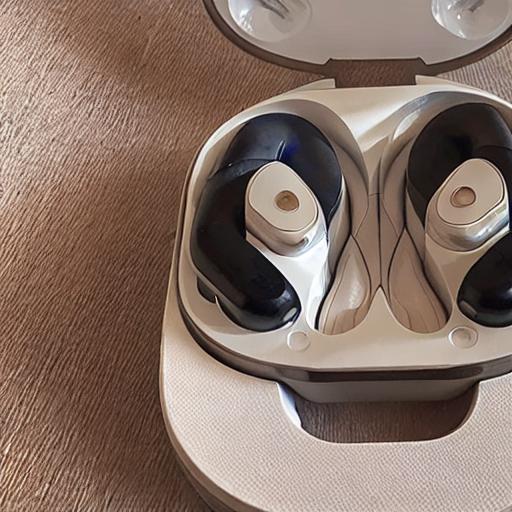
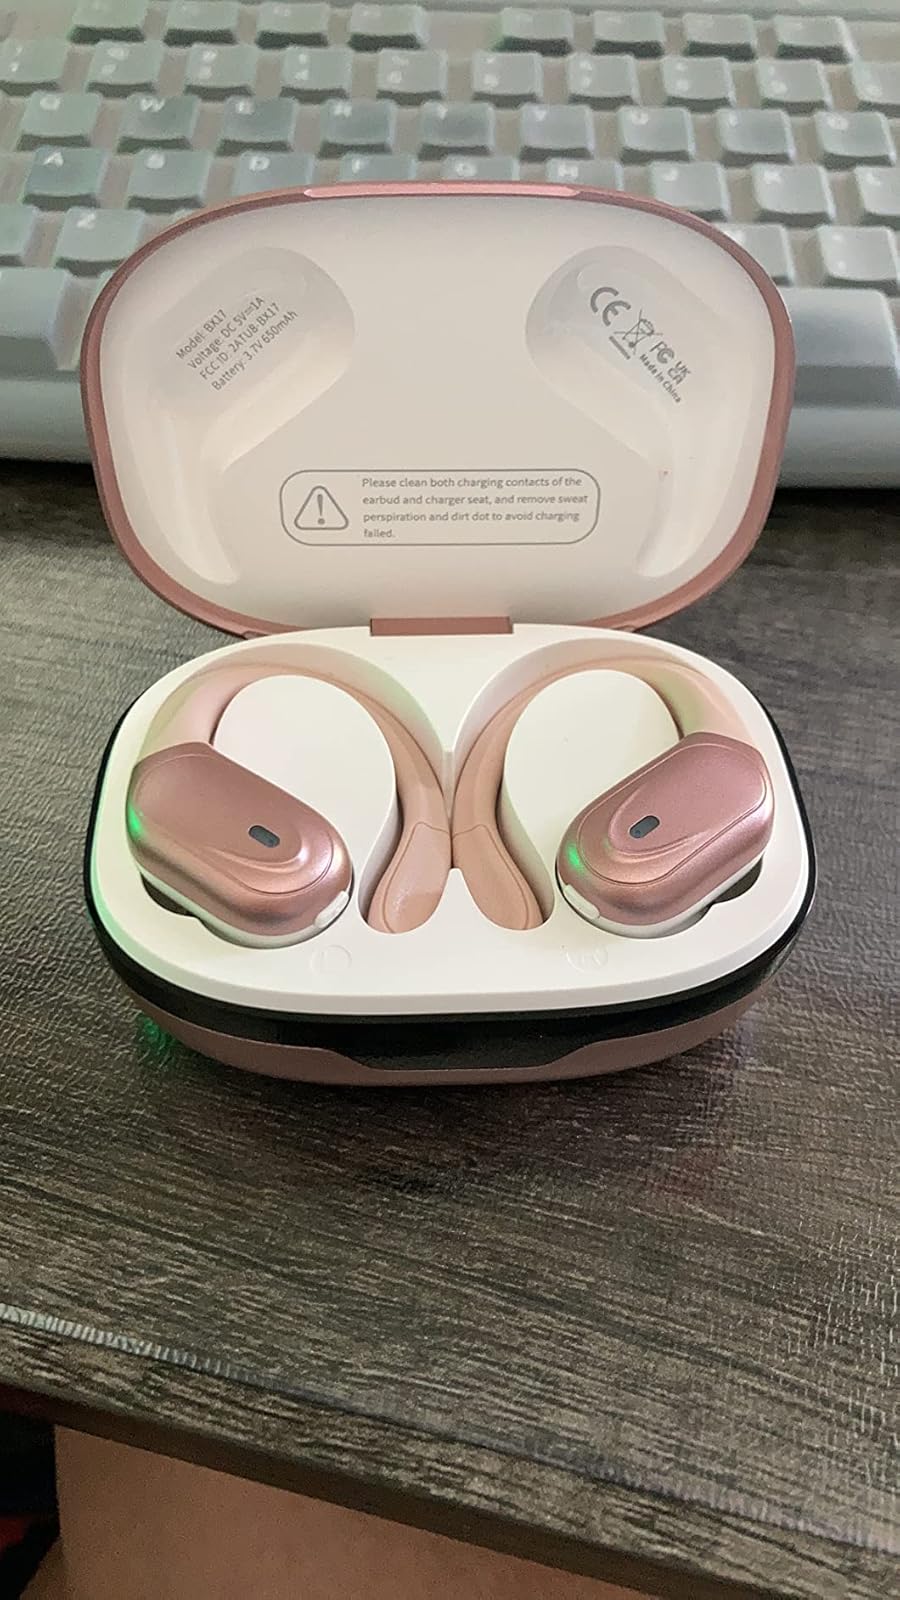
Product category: earbuds
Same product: no